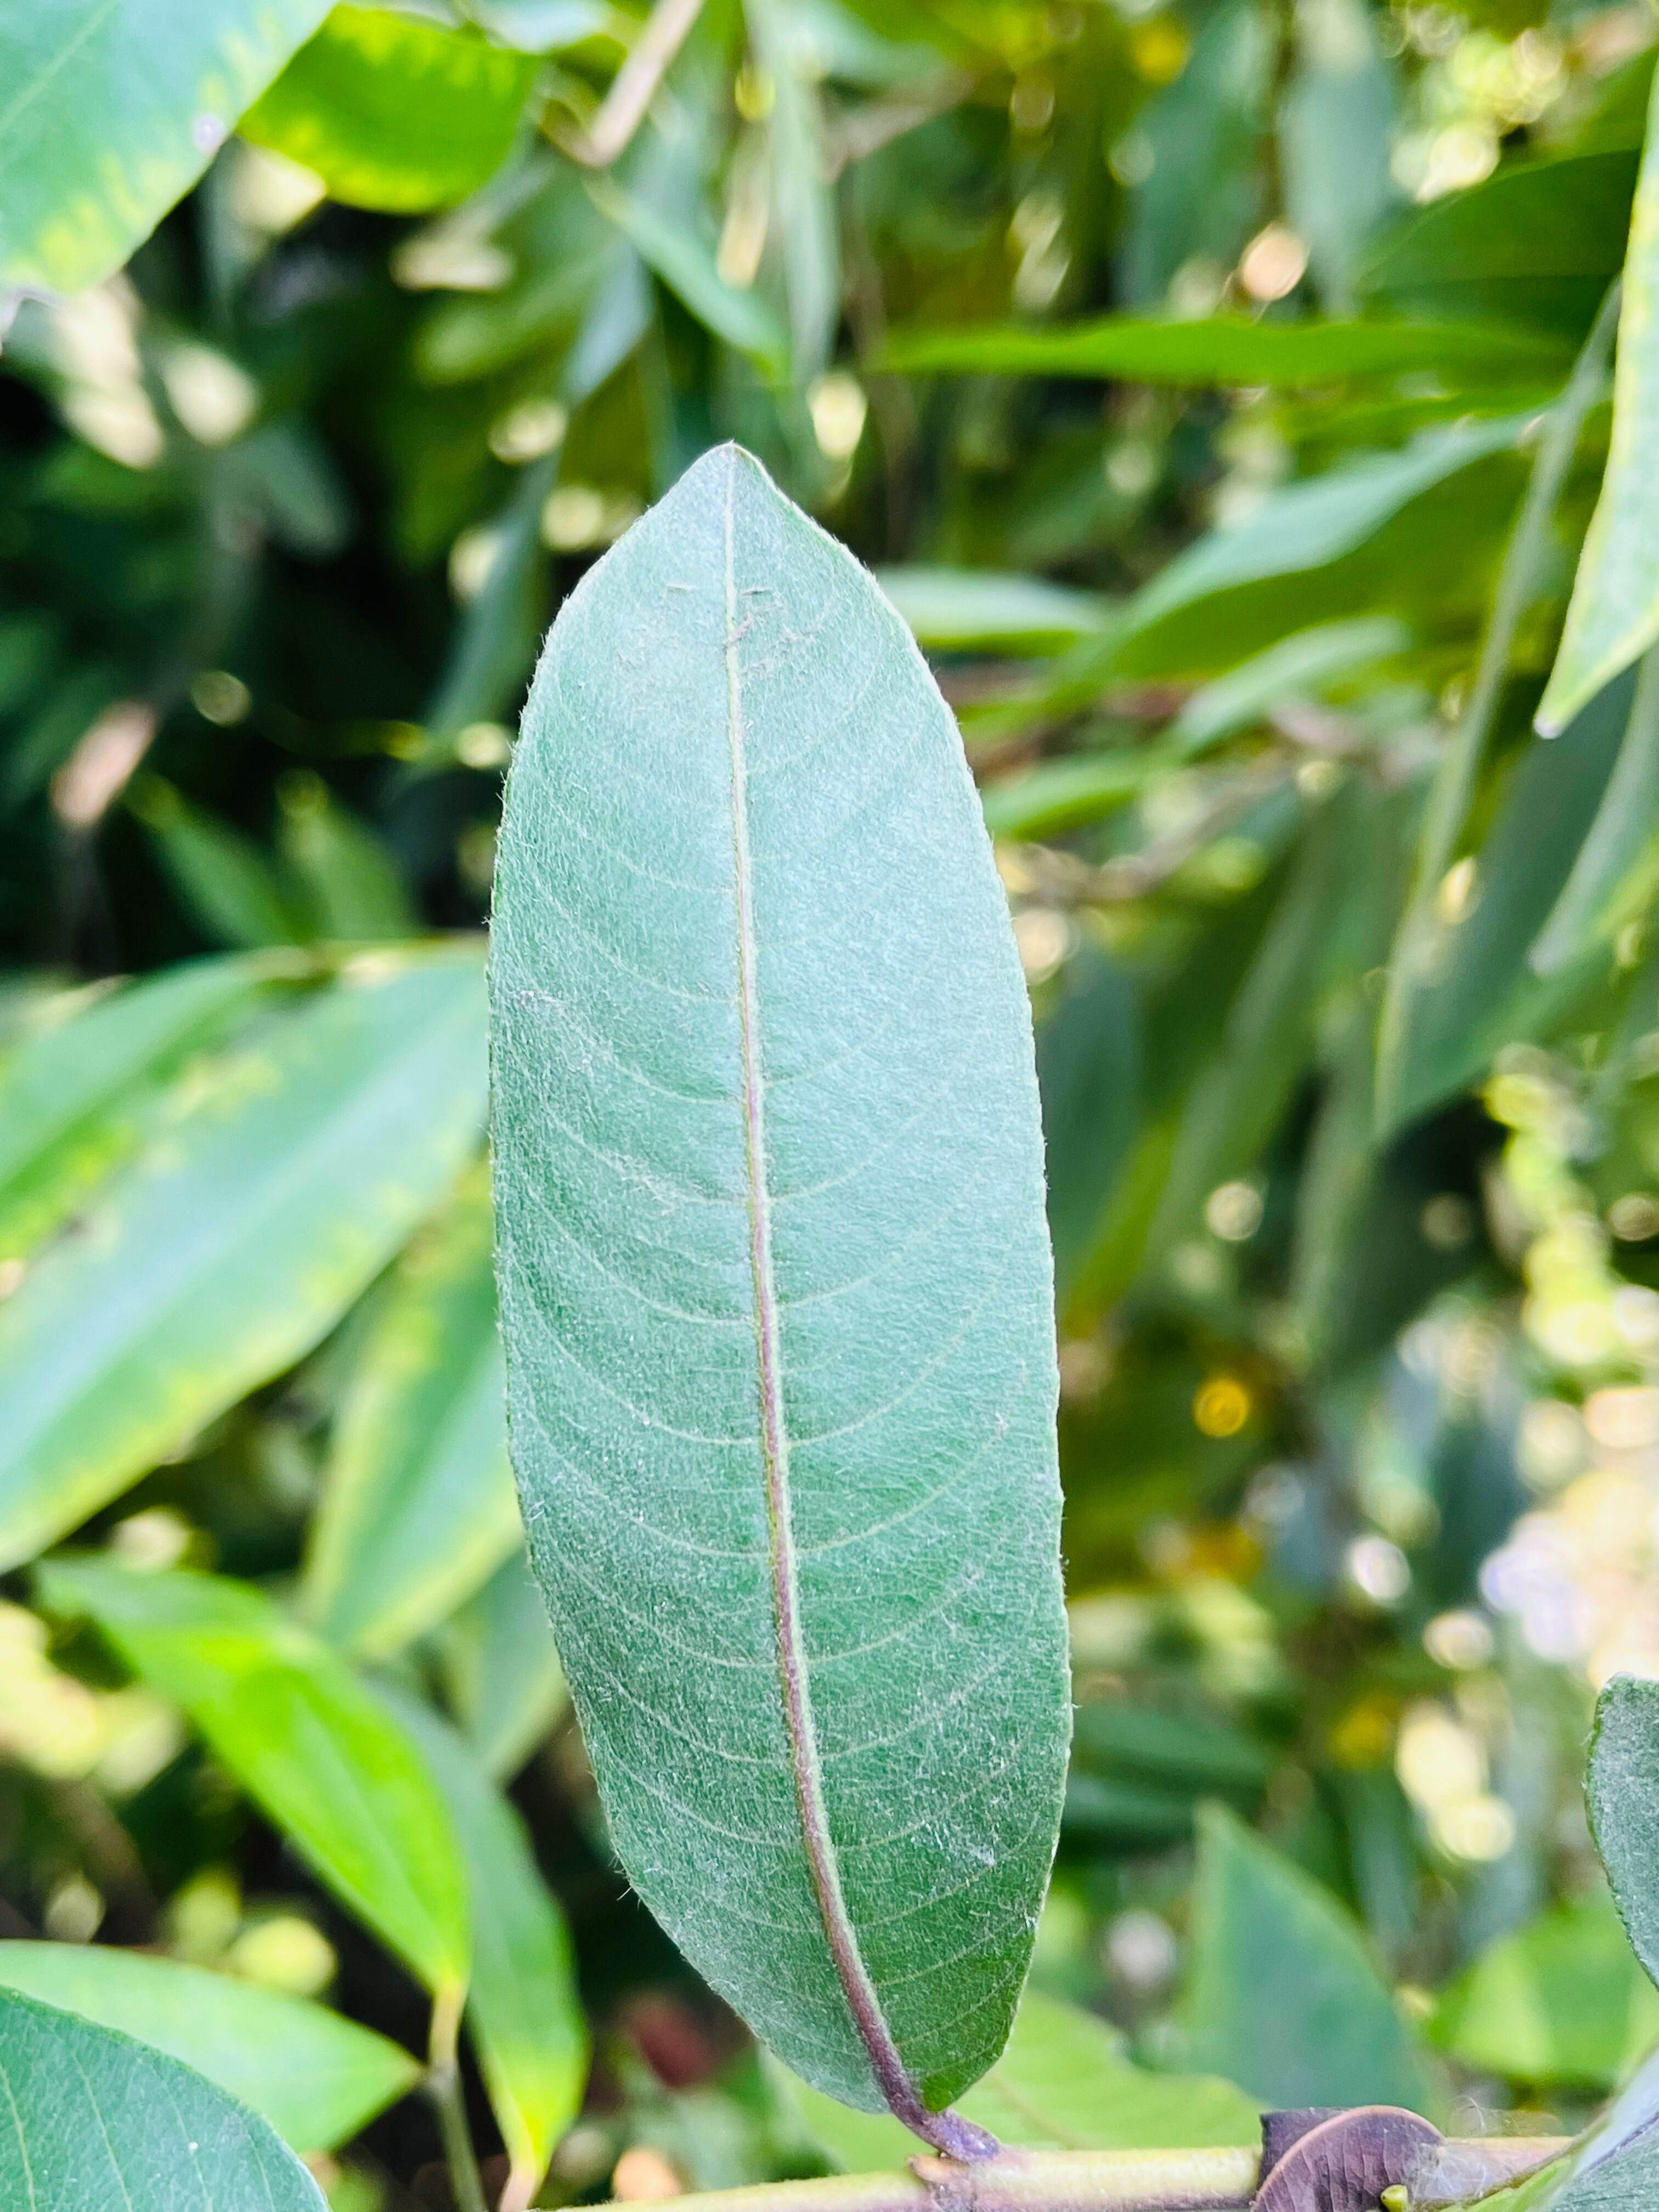
Plant species: terminalia-arjuna